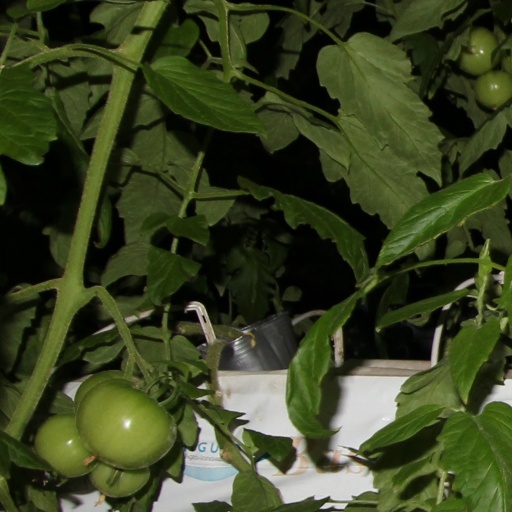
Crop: tomato